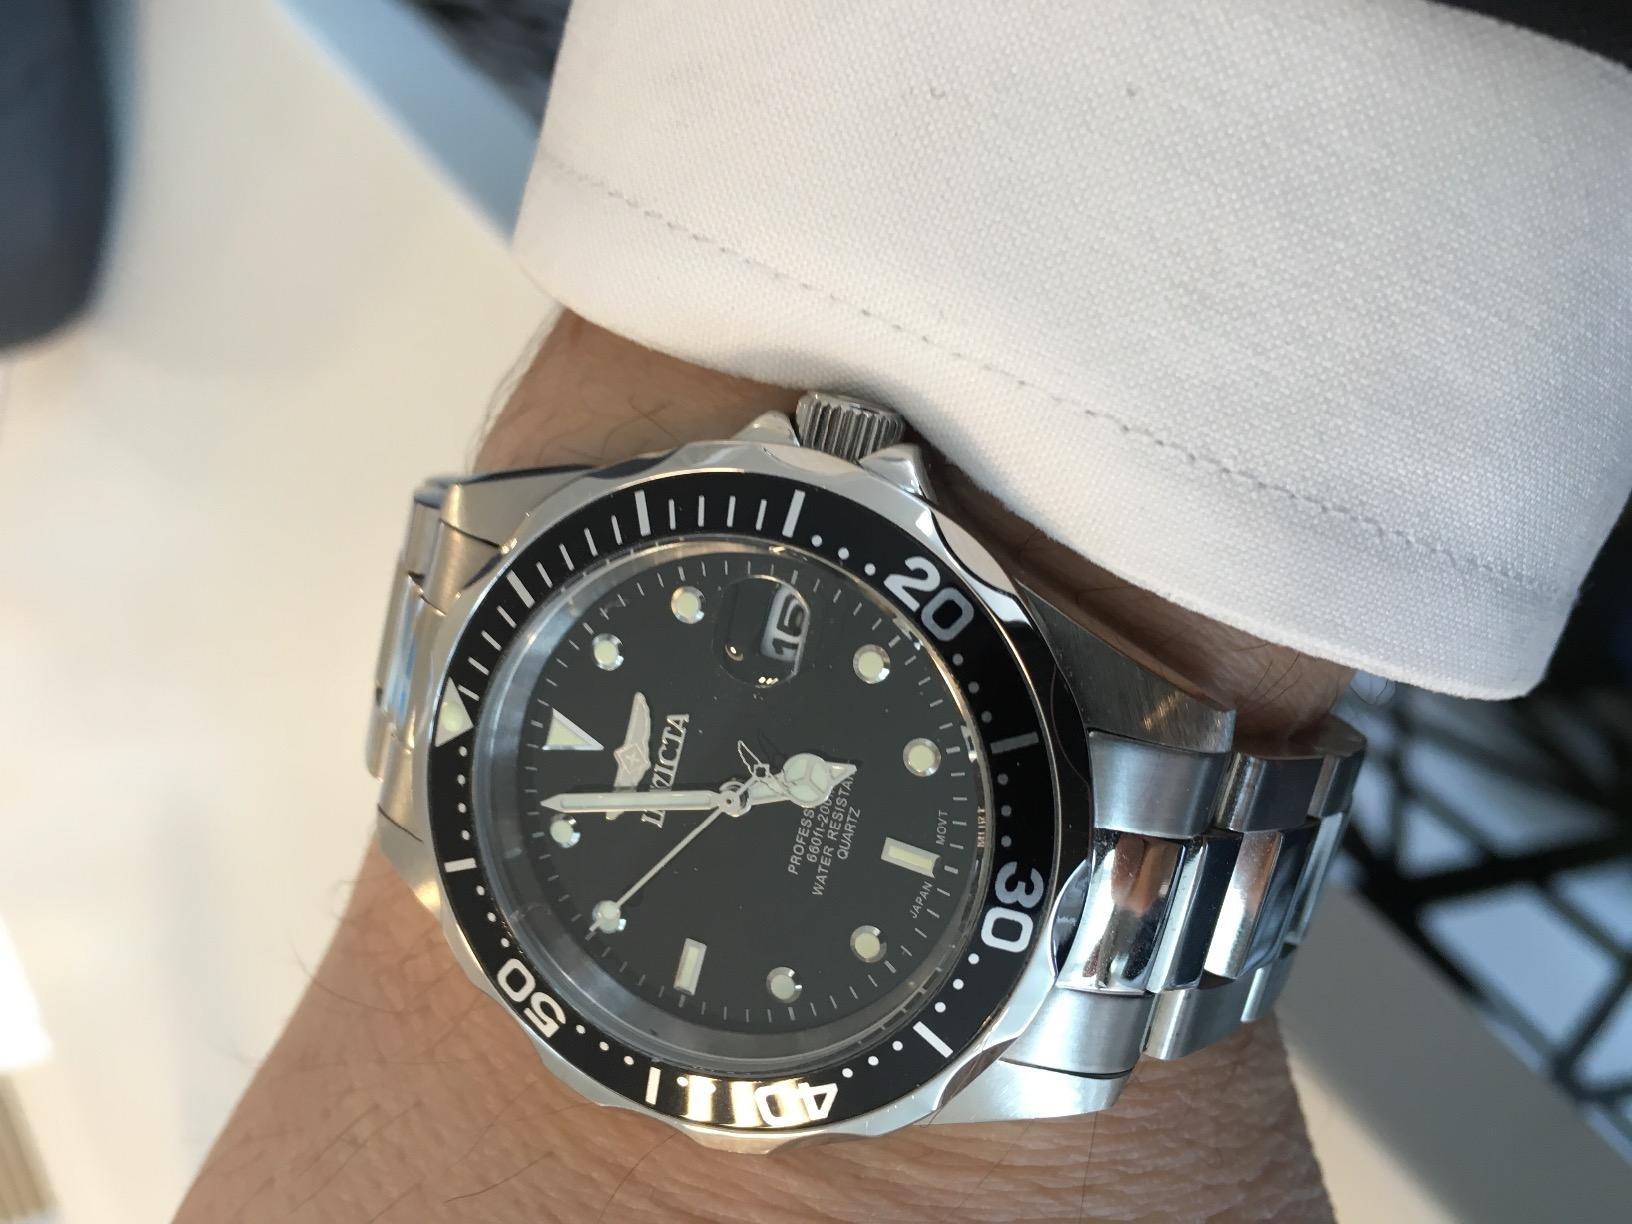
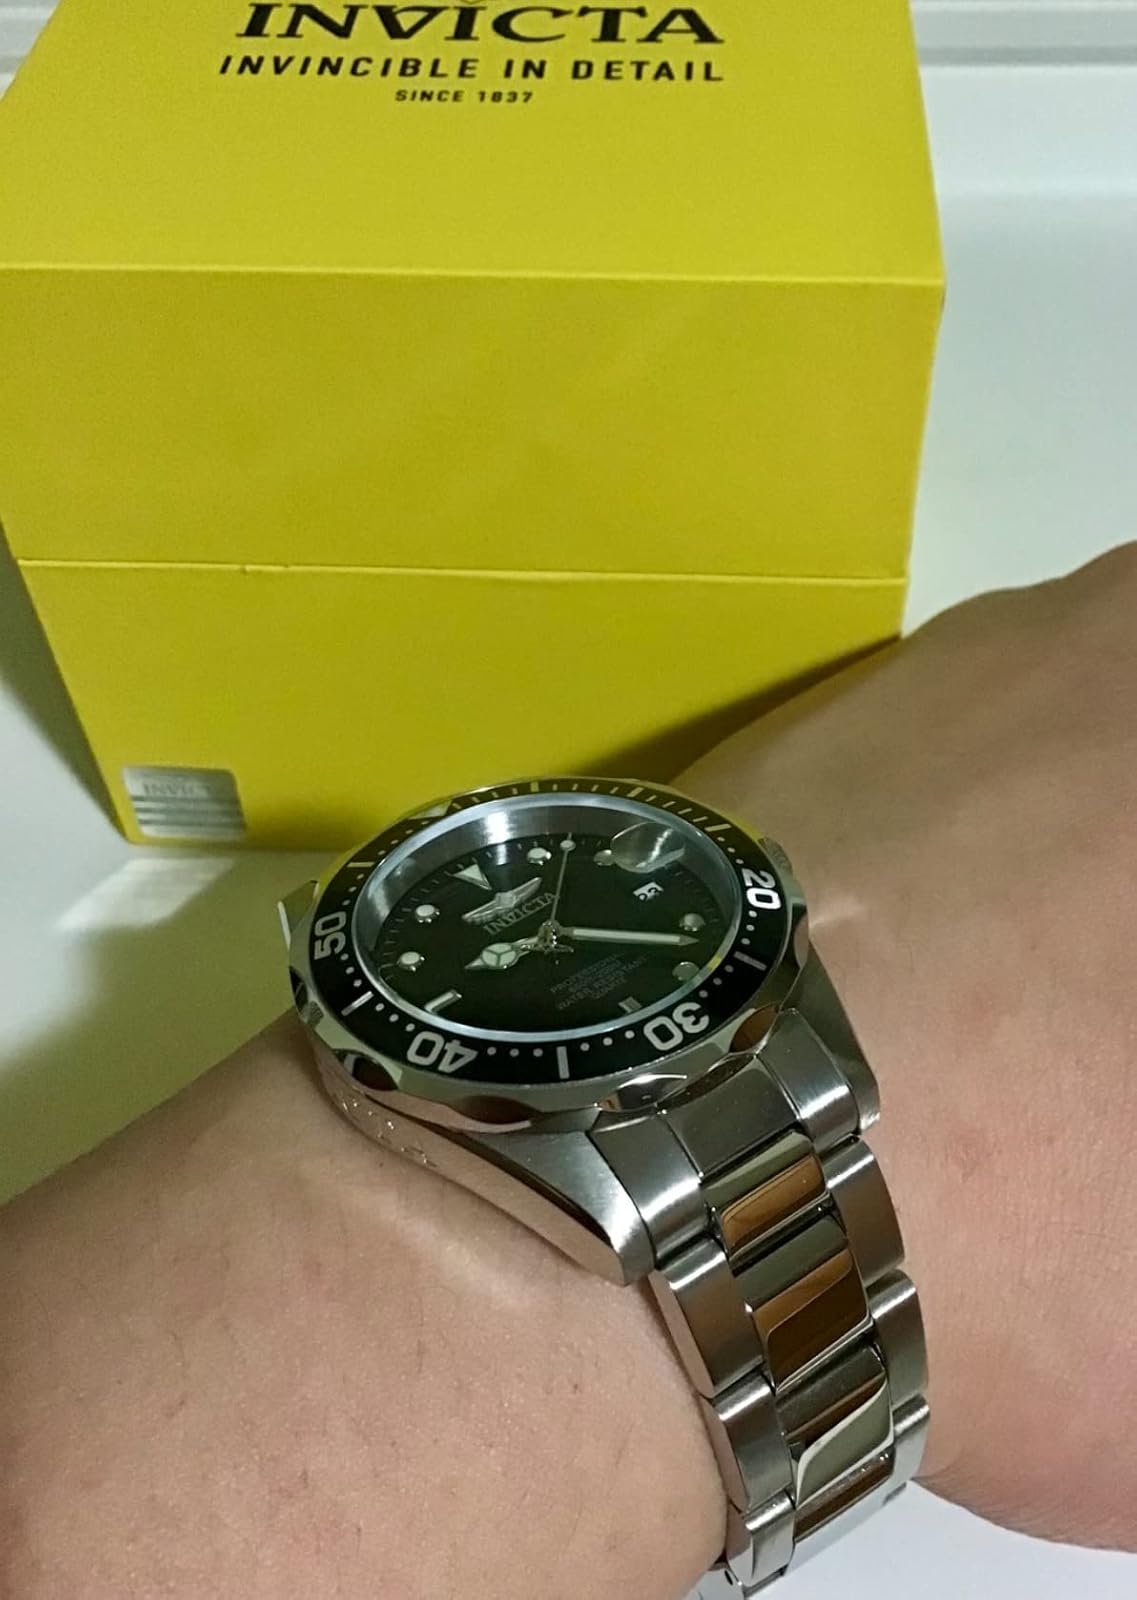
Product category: accessories_watch
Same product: yes